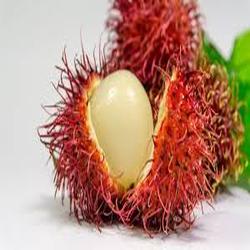
Label: Rambutan